Zubo

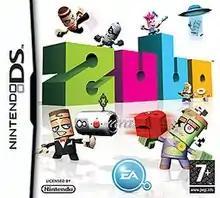

Zubo (Japanese: ) is a rhythm action video game developed by EA Bright Light for the Nintendo DS. The game was released in October 2008 in Europe and Australia, January 2009 in Japan and March 2009 in North America.